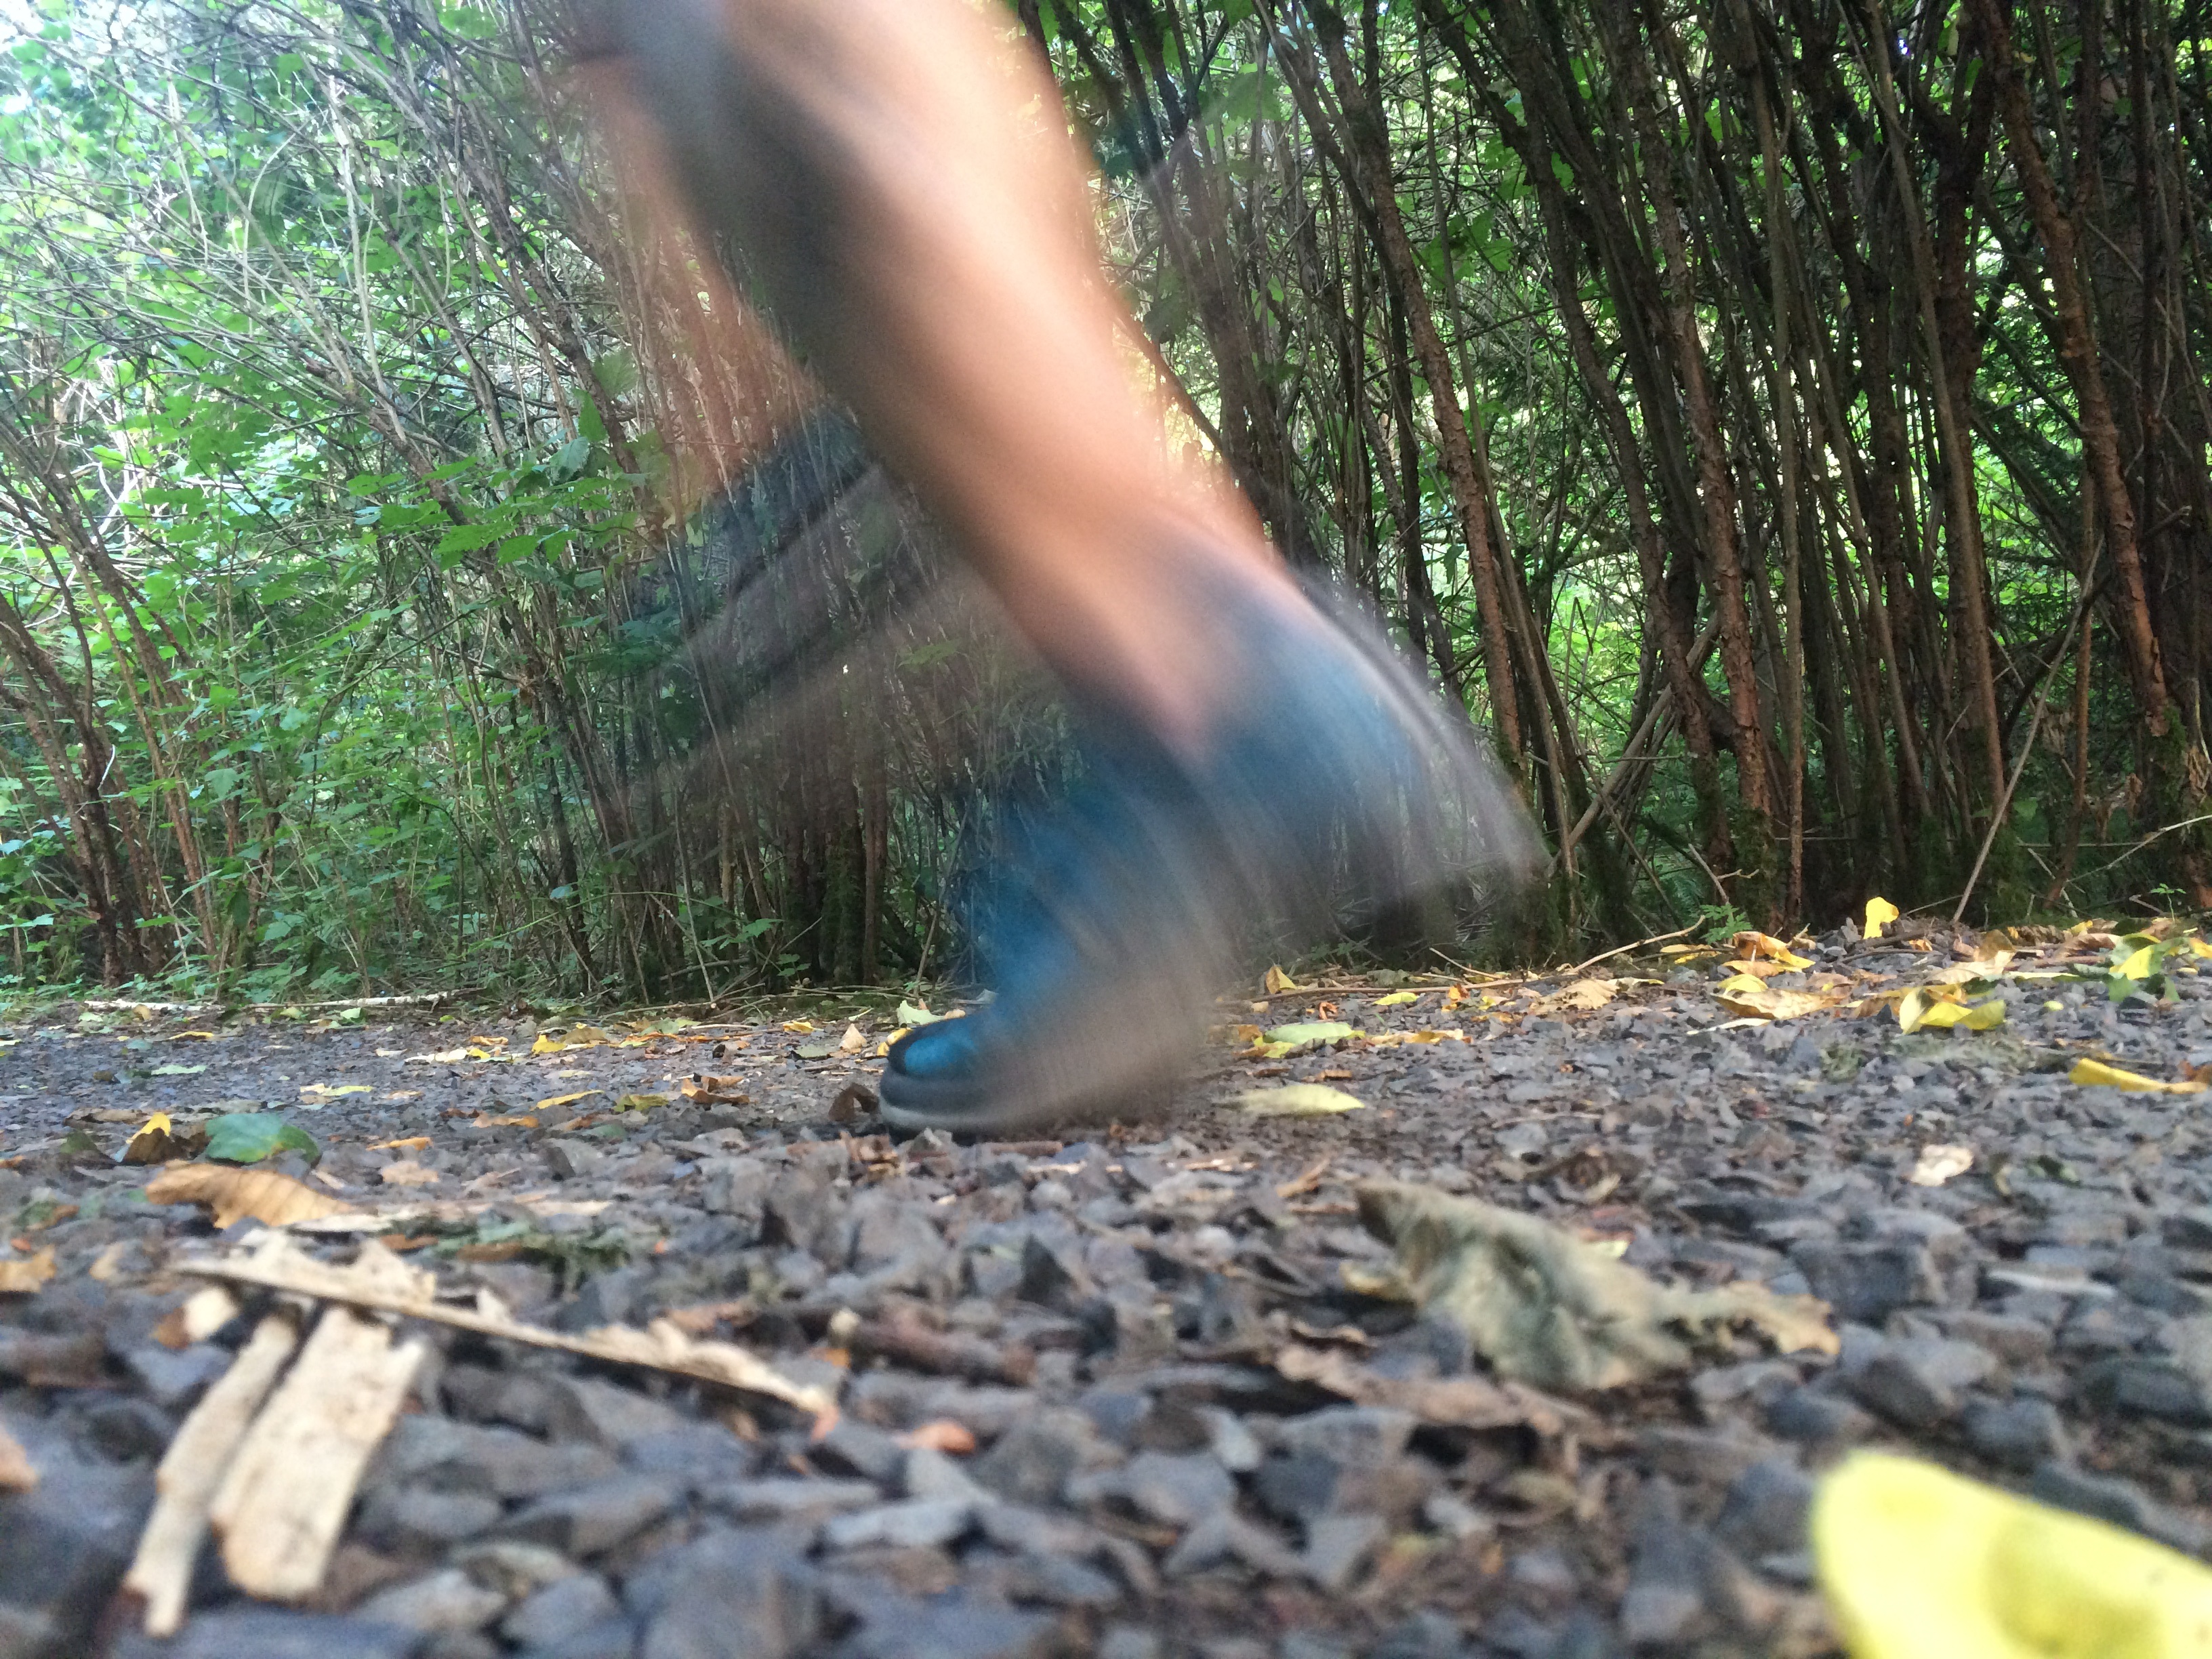
tree, nature, forest, grass, trail, lawn, sunlight, leaf, green, jungle, autumn, soil, woodland, habitat, natural environment